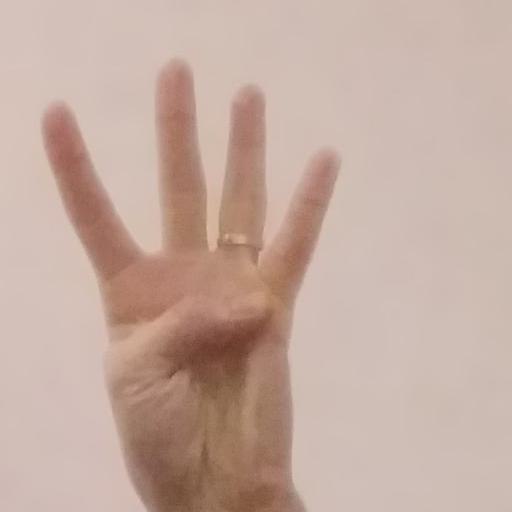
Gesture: four